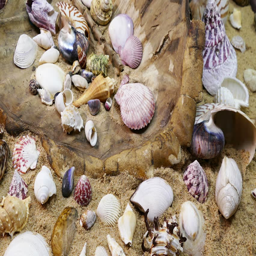
various colorful beautiful shells on the beach